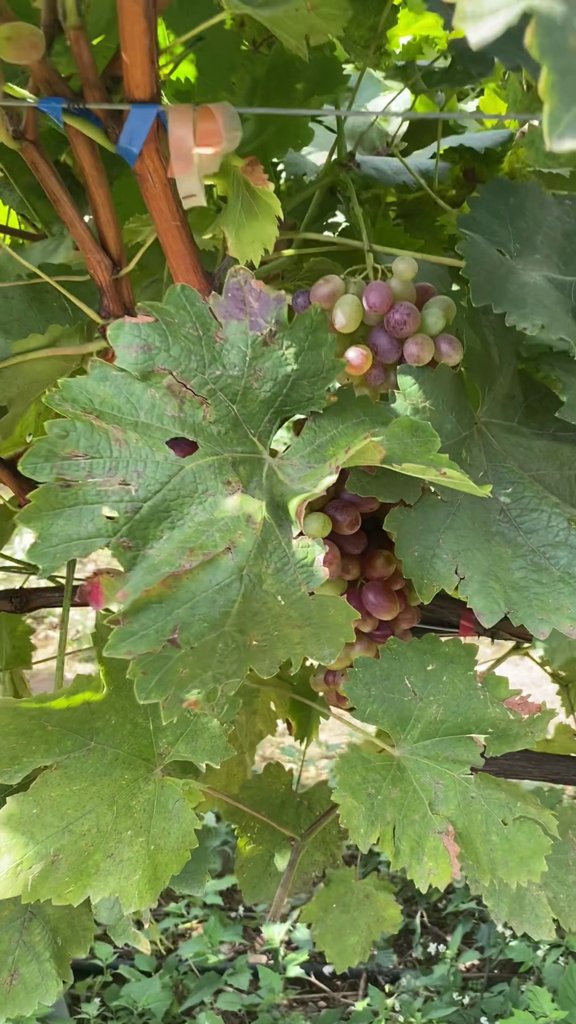
Berries visible: 36
Grape clusters: 4